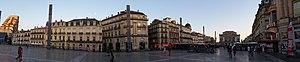
Montpellier — prononcé [mɔ̃.pə.lje] ou [mɔ̃.pɛ.lje] — est une commune française, préfecture du département de l’Hérault. Capitale de l'ancienne région administrative Languedoc-Roussillon, elle est le centre d'une métropole et un pôle d'équilibre de la région Occitanie, où se déroulent les assemblées plénières. Montpellier se situe dans le Sud de la France, sur un grand axe de communication joignant l'Espagne à l'ouest, à l'Italie à l'est. Proche de la mer Méditerranée, cette ville a comme voisines Béziers à 69 km au sud-ouest et Nîmes à 52 km au nord-est.